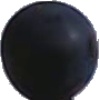
Label: Grape Blue 1